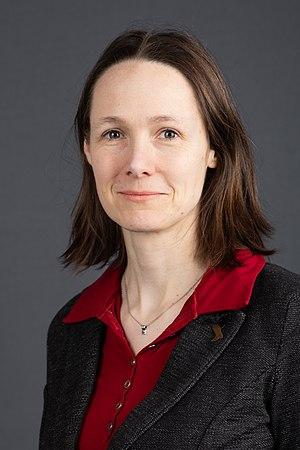
Ingrid Nestle, Bundestag d'Allemange, février 2020